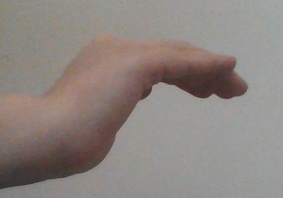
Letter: haa